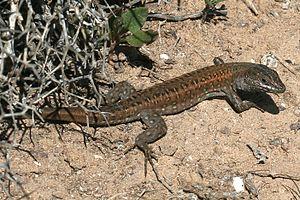
Gallotia atlantica est une espèce de sauriens de la famille des Lacertidae.